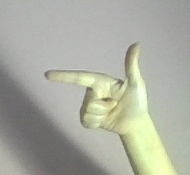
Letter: yaa